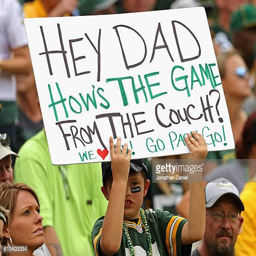
a young fan hold a sign as sports team take